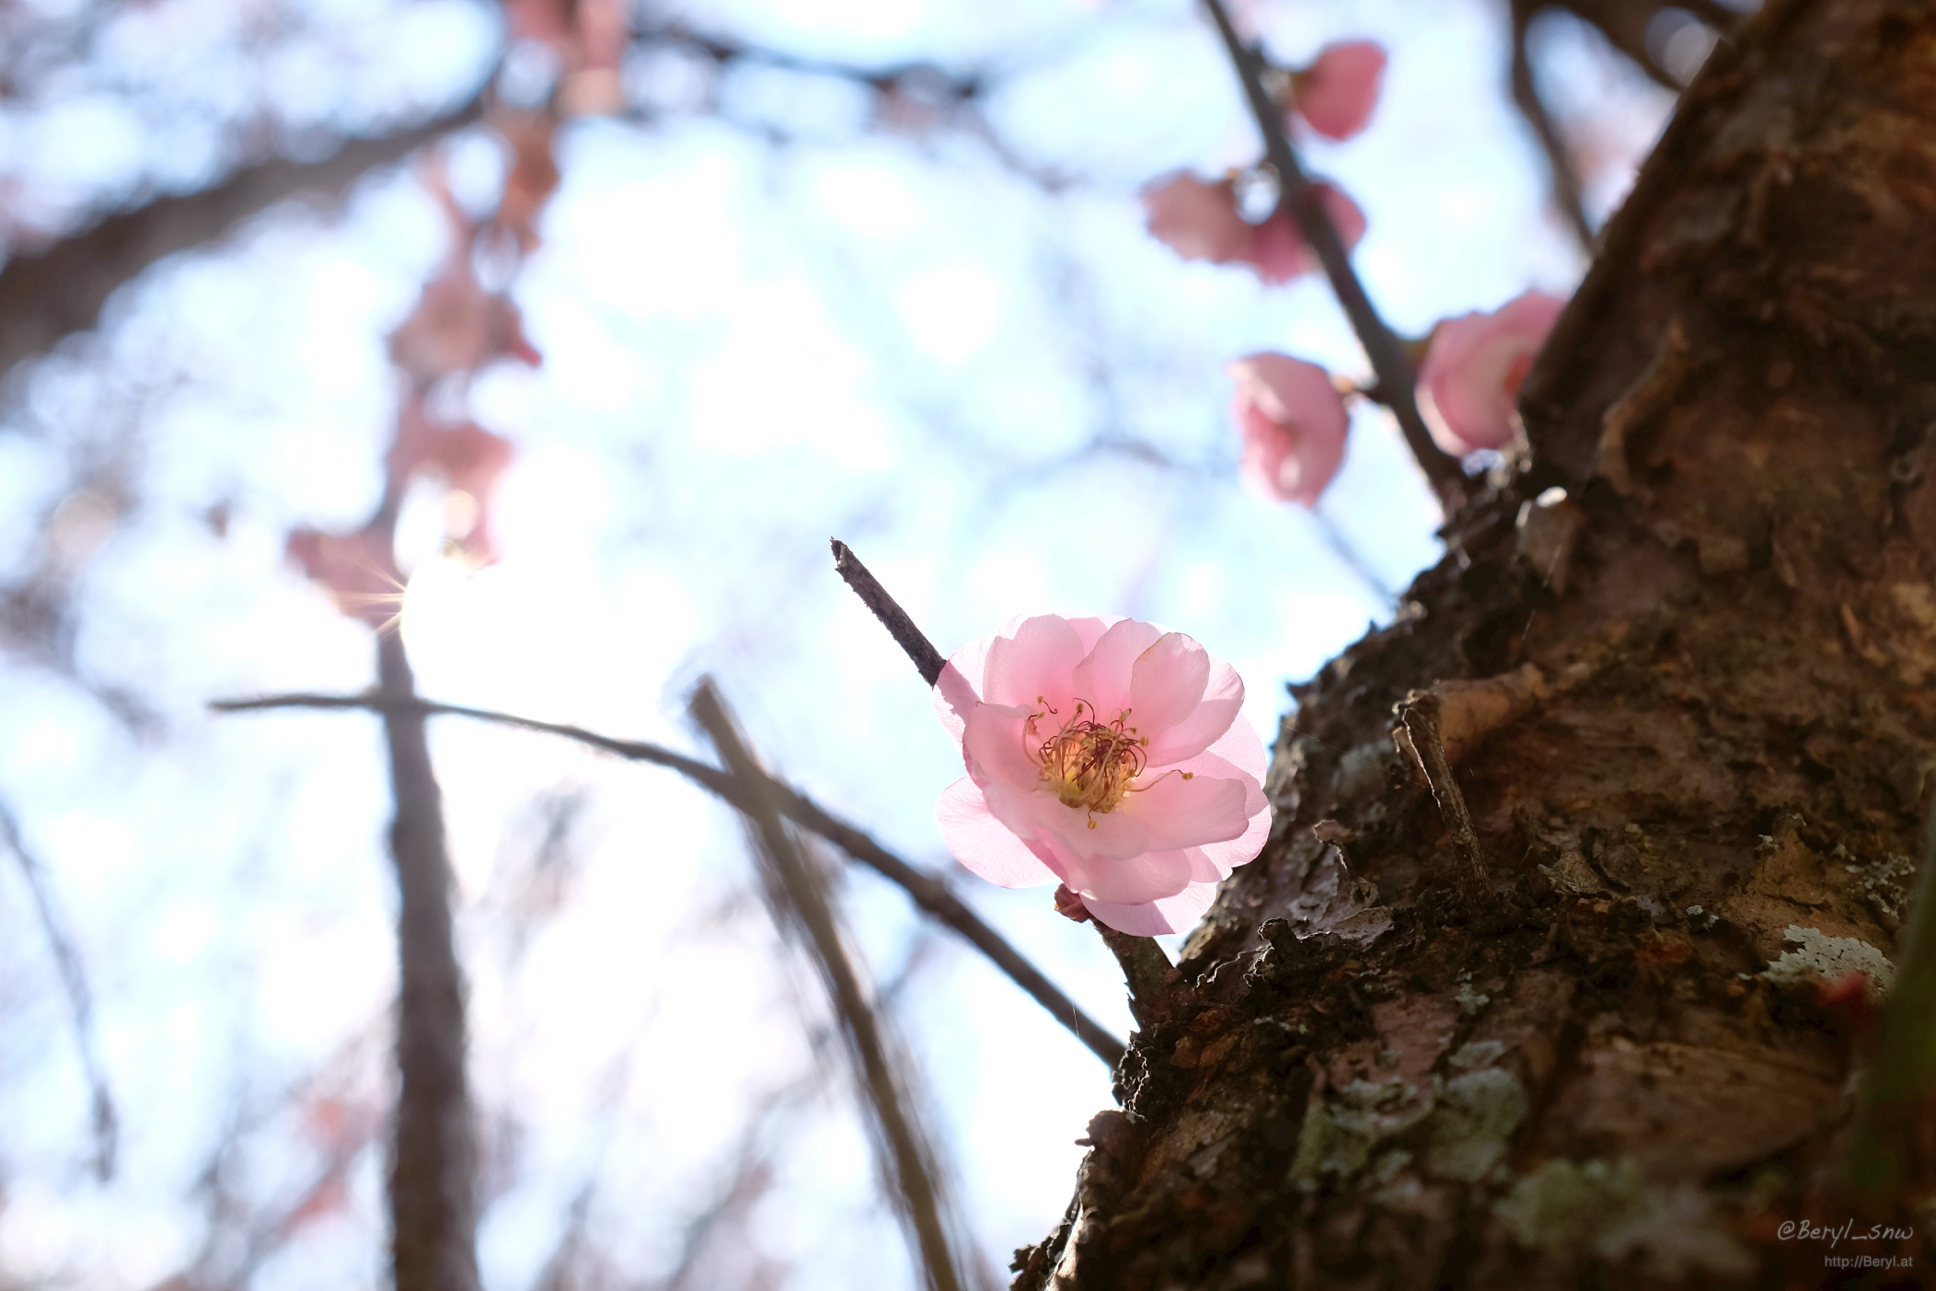
tree, nature, branch, blossom, bokeh, blur, plant, sky, leaf, flower, petal, clear, fujifilm, spring, produce, color, macro, botany, blue, pink, flora, season, cherry blossom, plum, sunny, 35mm, mirrorless, x100s, macro photography, flowering plant, land plant